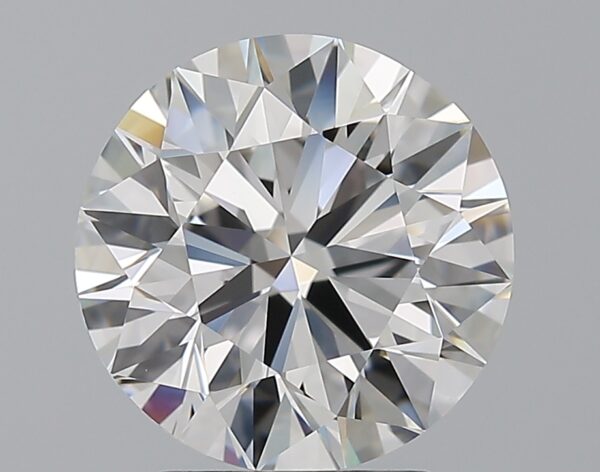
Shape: round
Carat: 3.2
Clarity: VVS1
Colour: F
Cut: EX
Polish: EX
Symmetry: EX
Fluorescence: F
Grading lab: GIA
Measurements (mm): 9.33 x 9.39 x 5.85